111th Territorial Defense Brigade

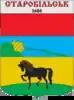
Coat of arms of Starobilsk.

Emblem shows a stylized walking golden horse on green field, which was a historical symbol of Starobilsk sotnia of the Ostrogozhsk Regiment.